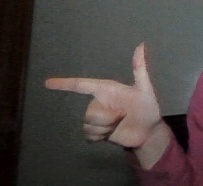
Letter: yaa